Swanson School of Engineering

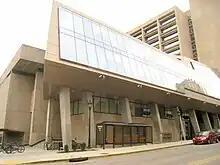
The Mascaro Center for Sustainable Innovation is attached to Benedum Hall

The Swanson School of Engineering offers undergraduate, graduate degrees, and doctorates in 6 academic departments: